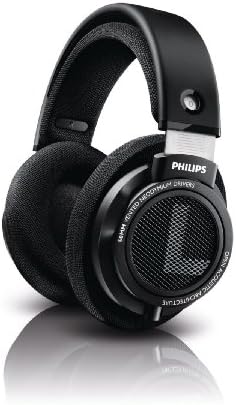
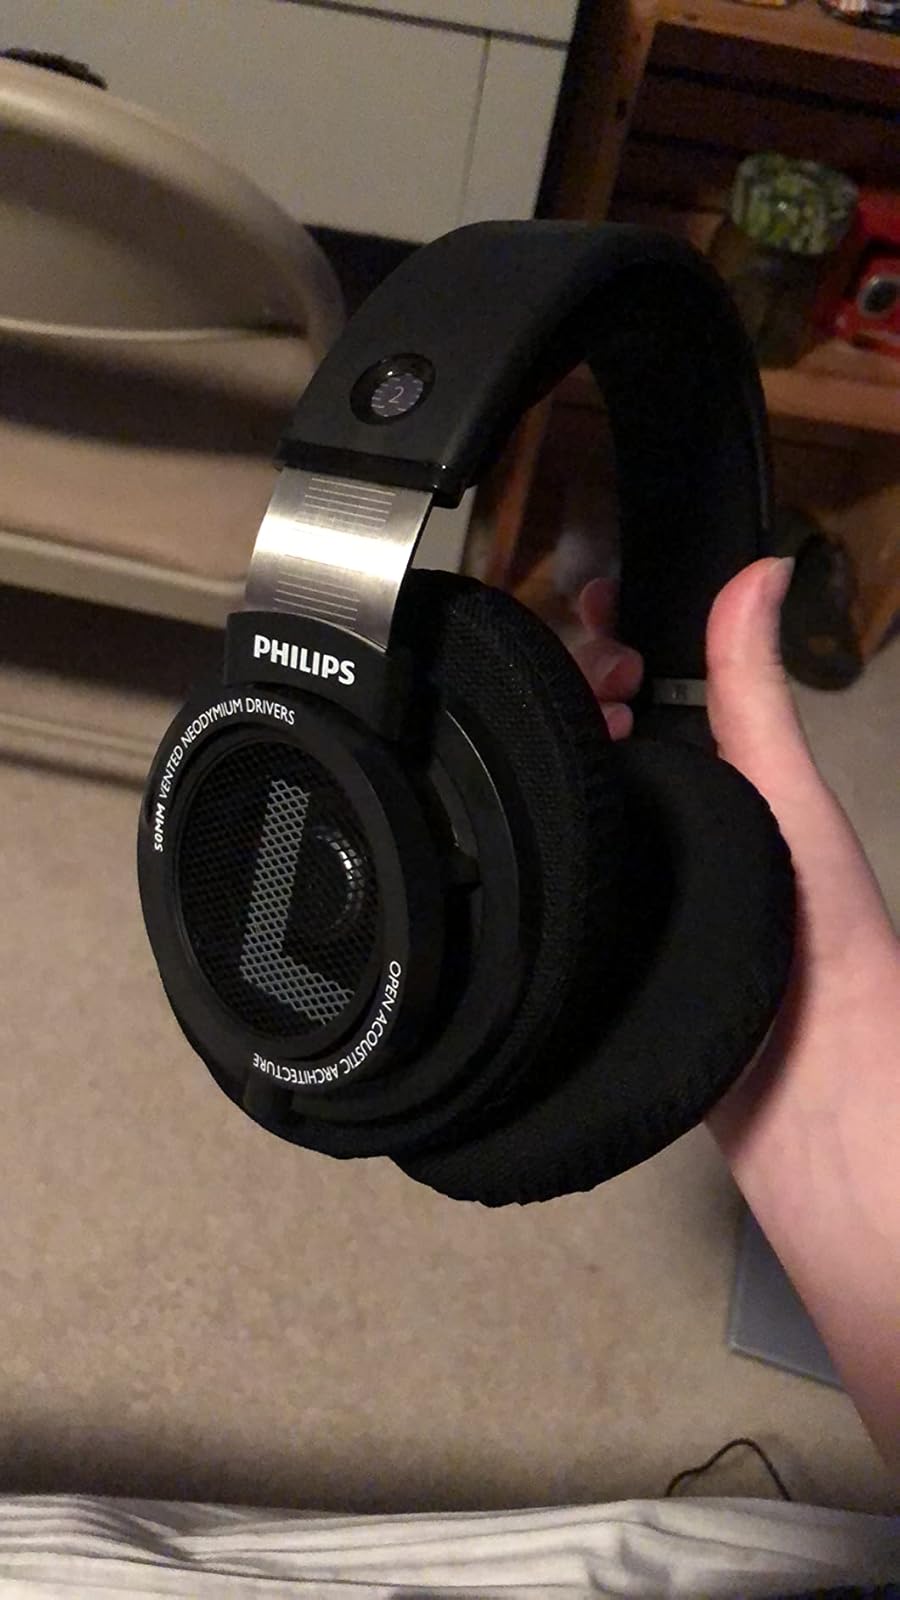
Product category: headphones
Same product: yes